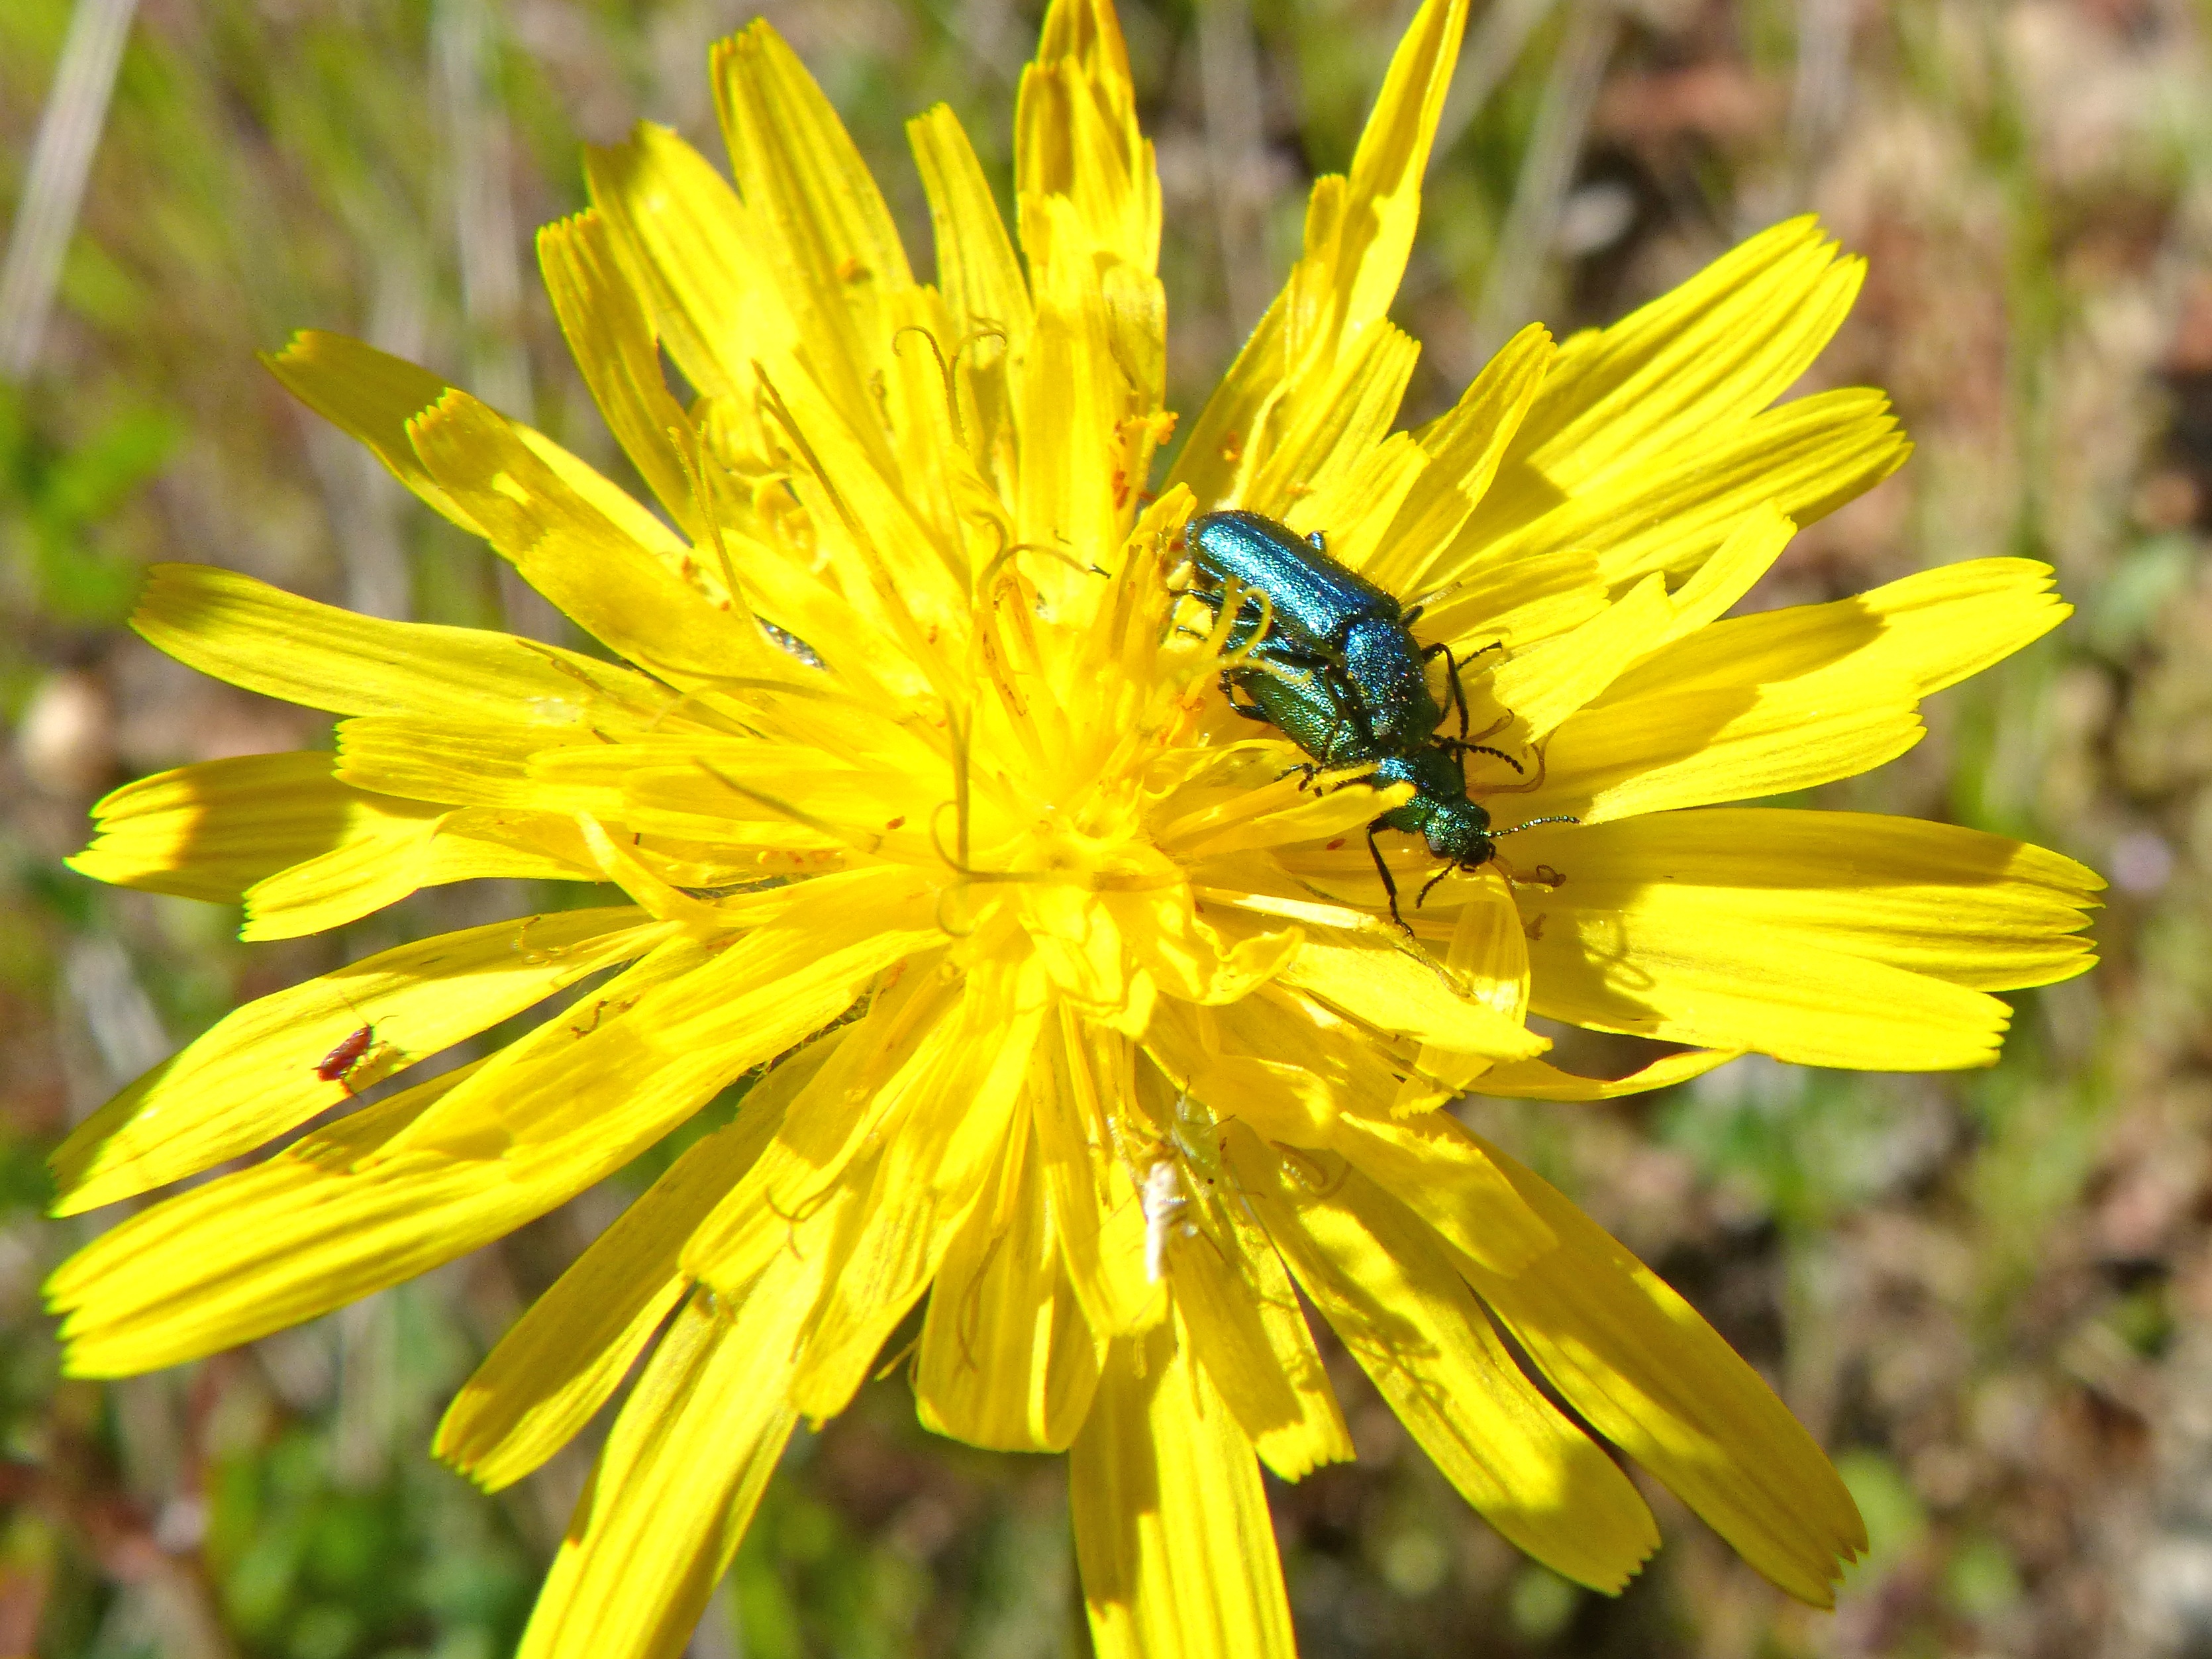
plant, meadow, dandelion, flower, herb, insect, botany, yellow, flora, fauna, invertebrate, wildflower, nectar, coleoptera, macro photography, flowering plant, honey bee, daisy family, insects mating, taraxacum officinale, green beetle, psilothrix cyaneus, land plant, membrane winged insect, psilothrix viridicoerulea, insect breeding, insect intercourse, bitter chicory